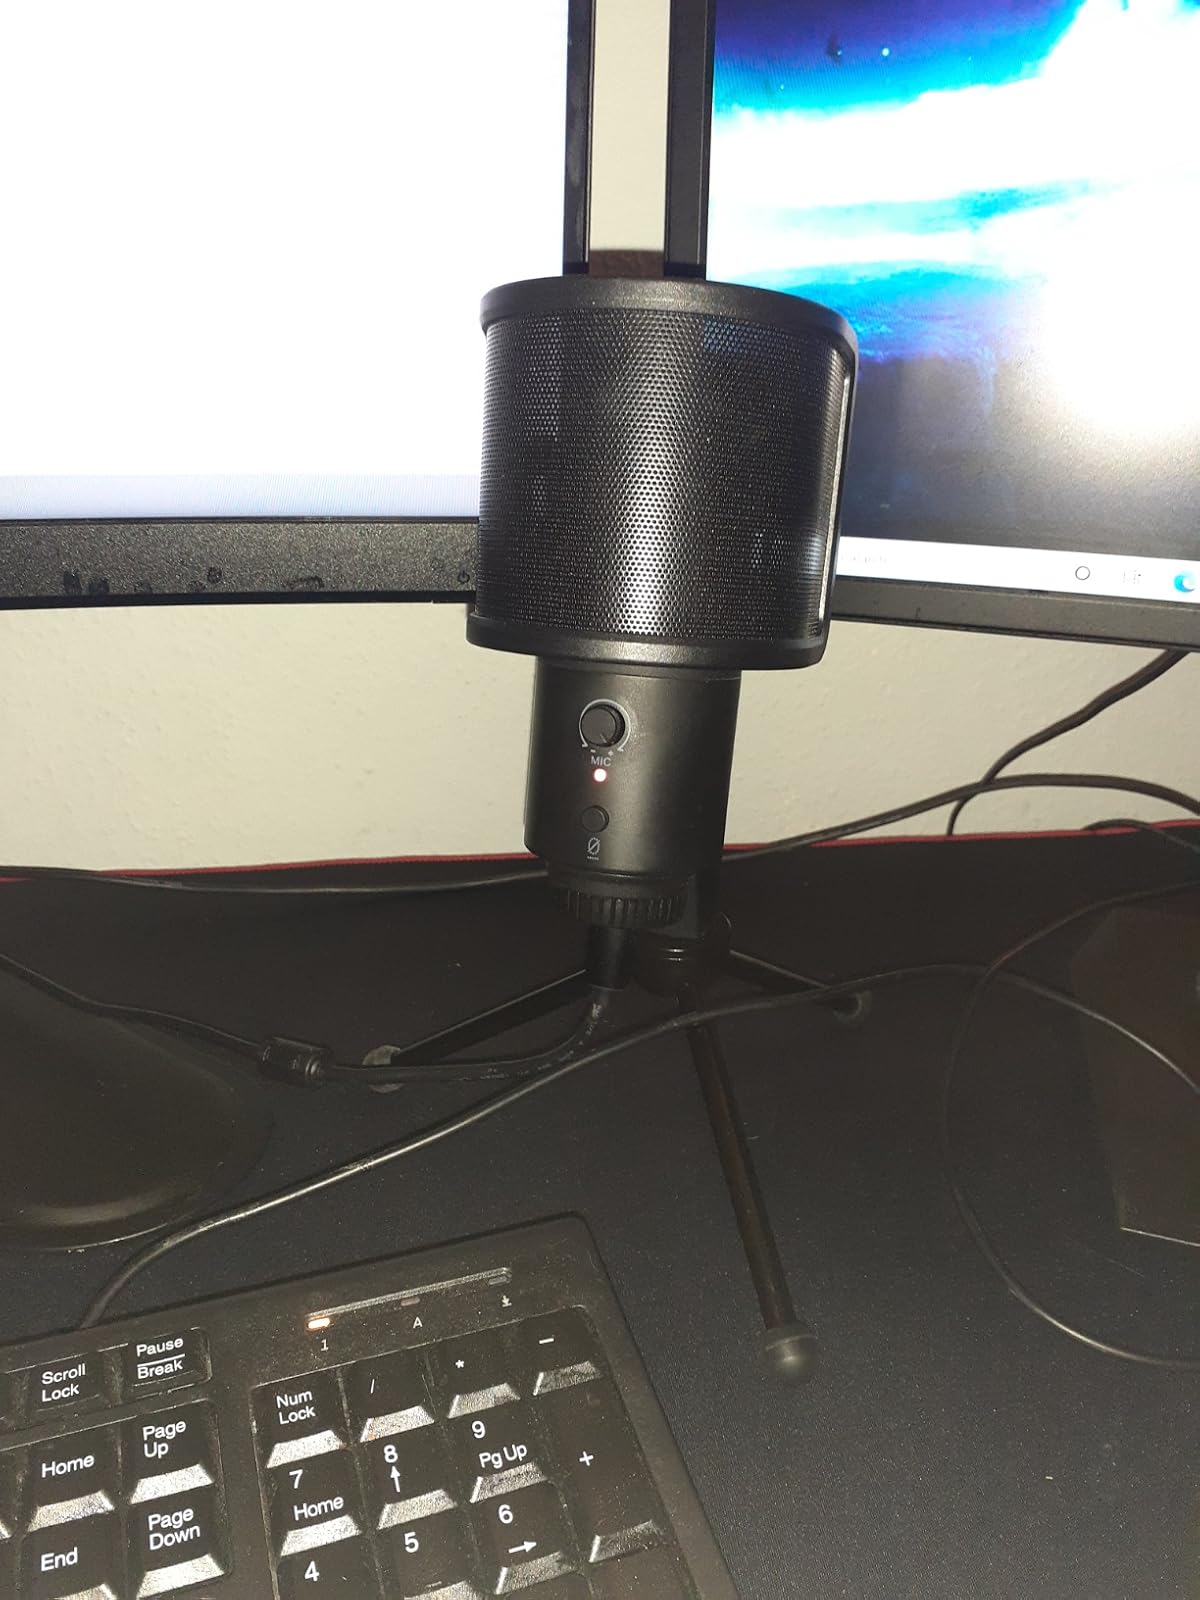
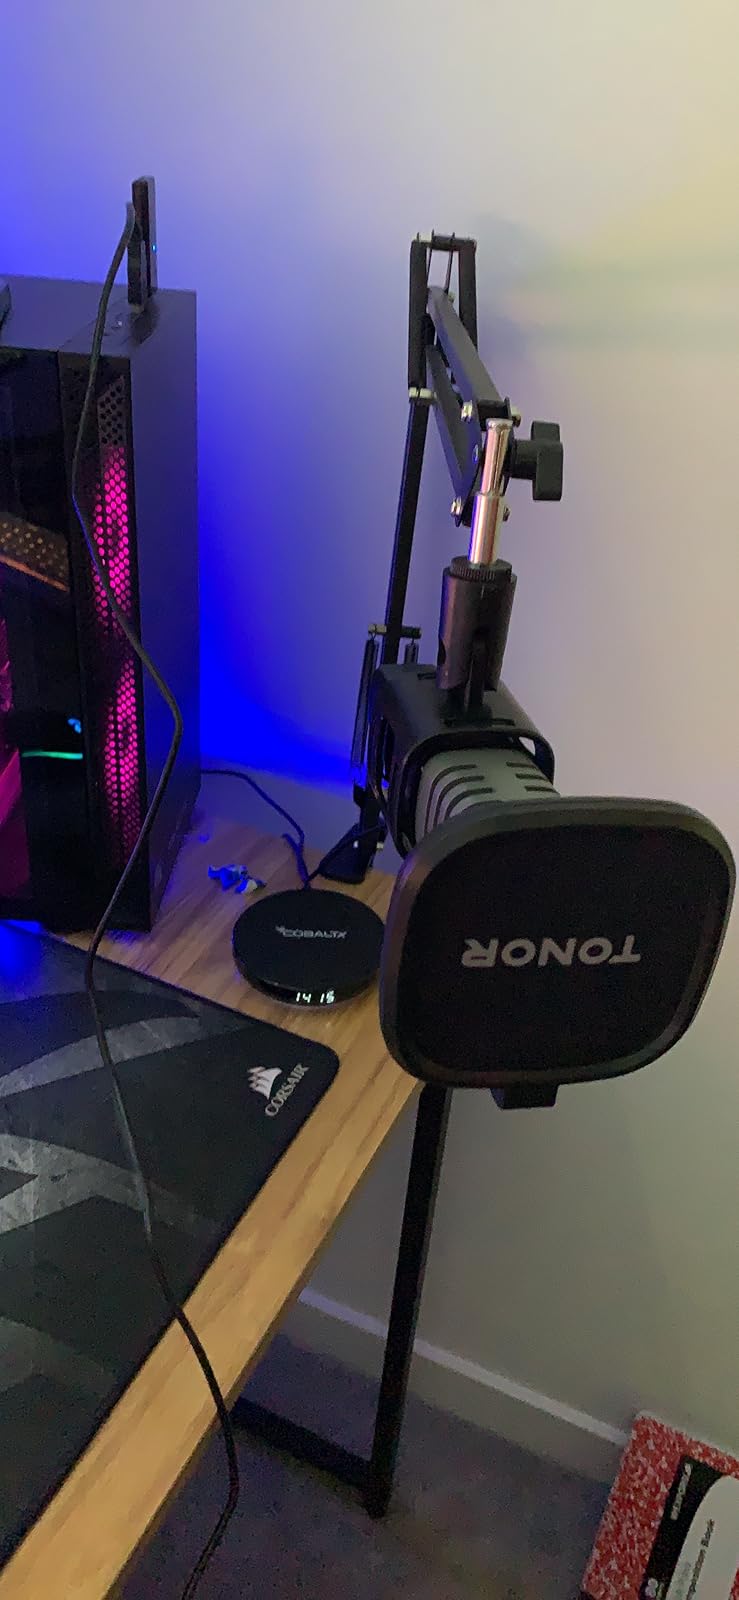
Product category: microphone
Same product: no